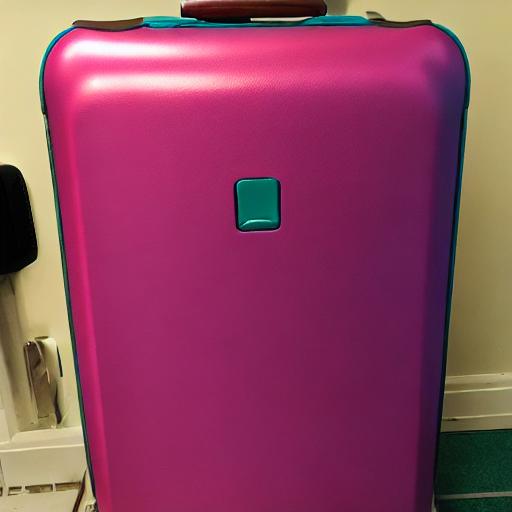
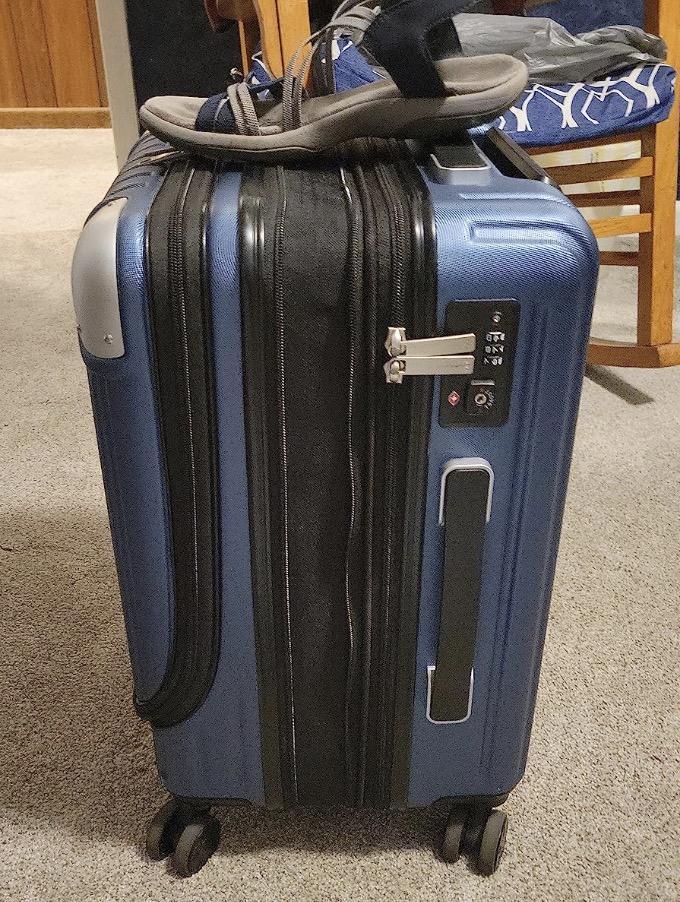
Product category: items_tea
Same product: no